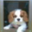
Label: dog